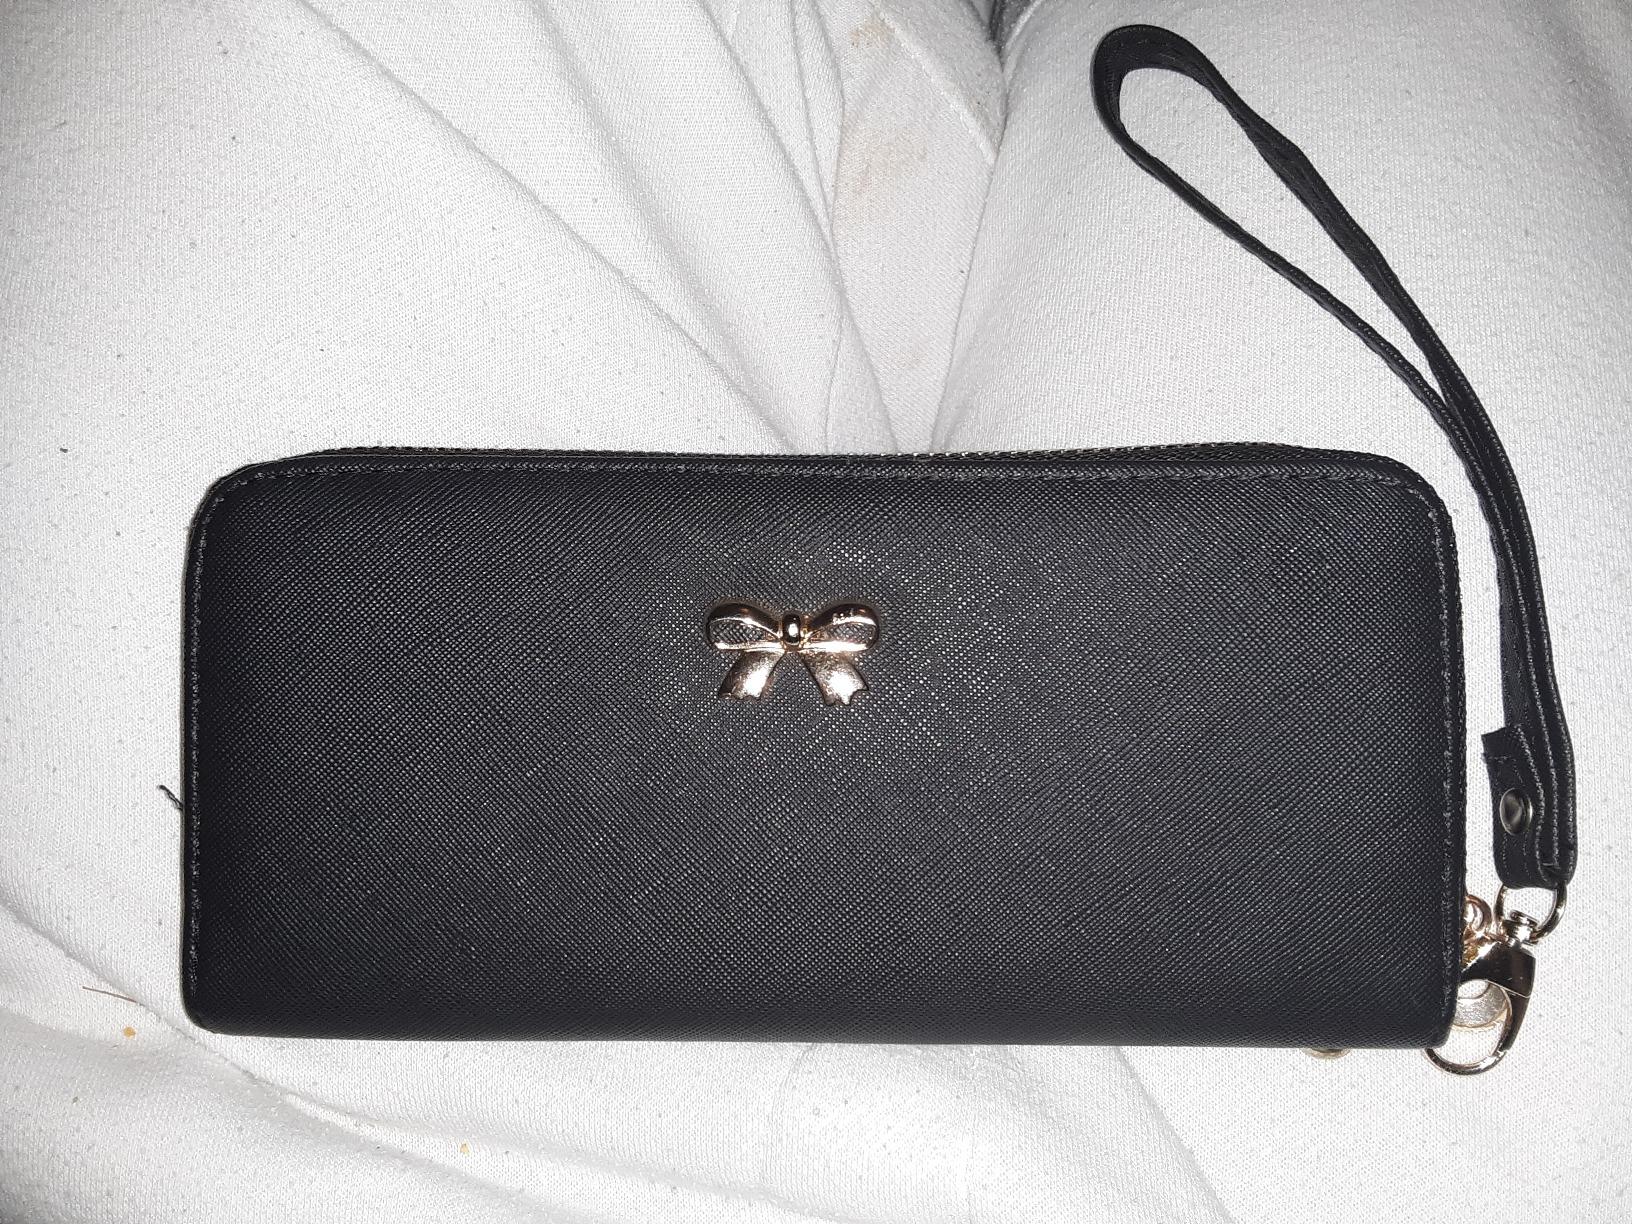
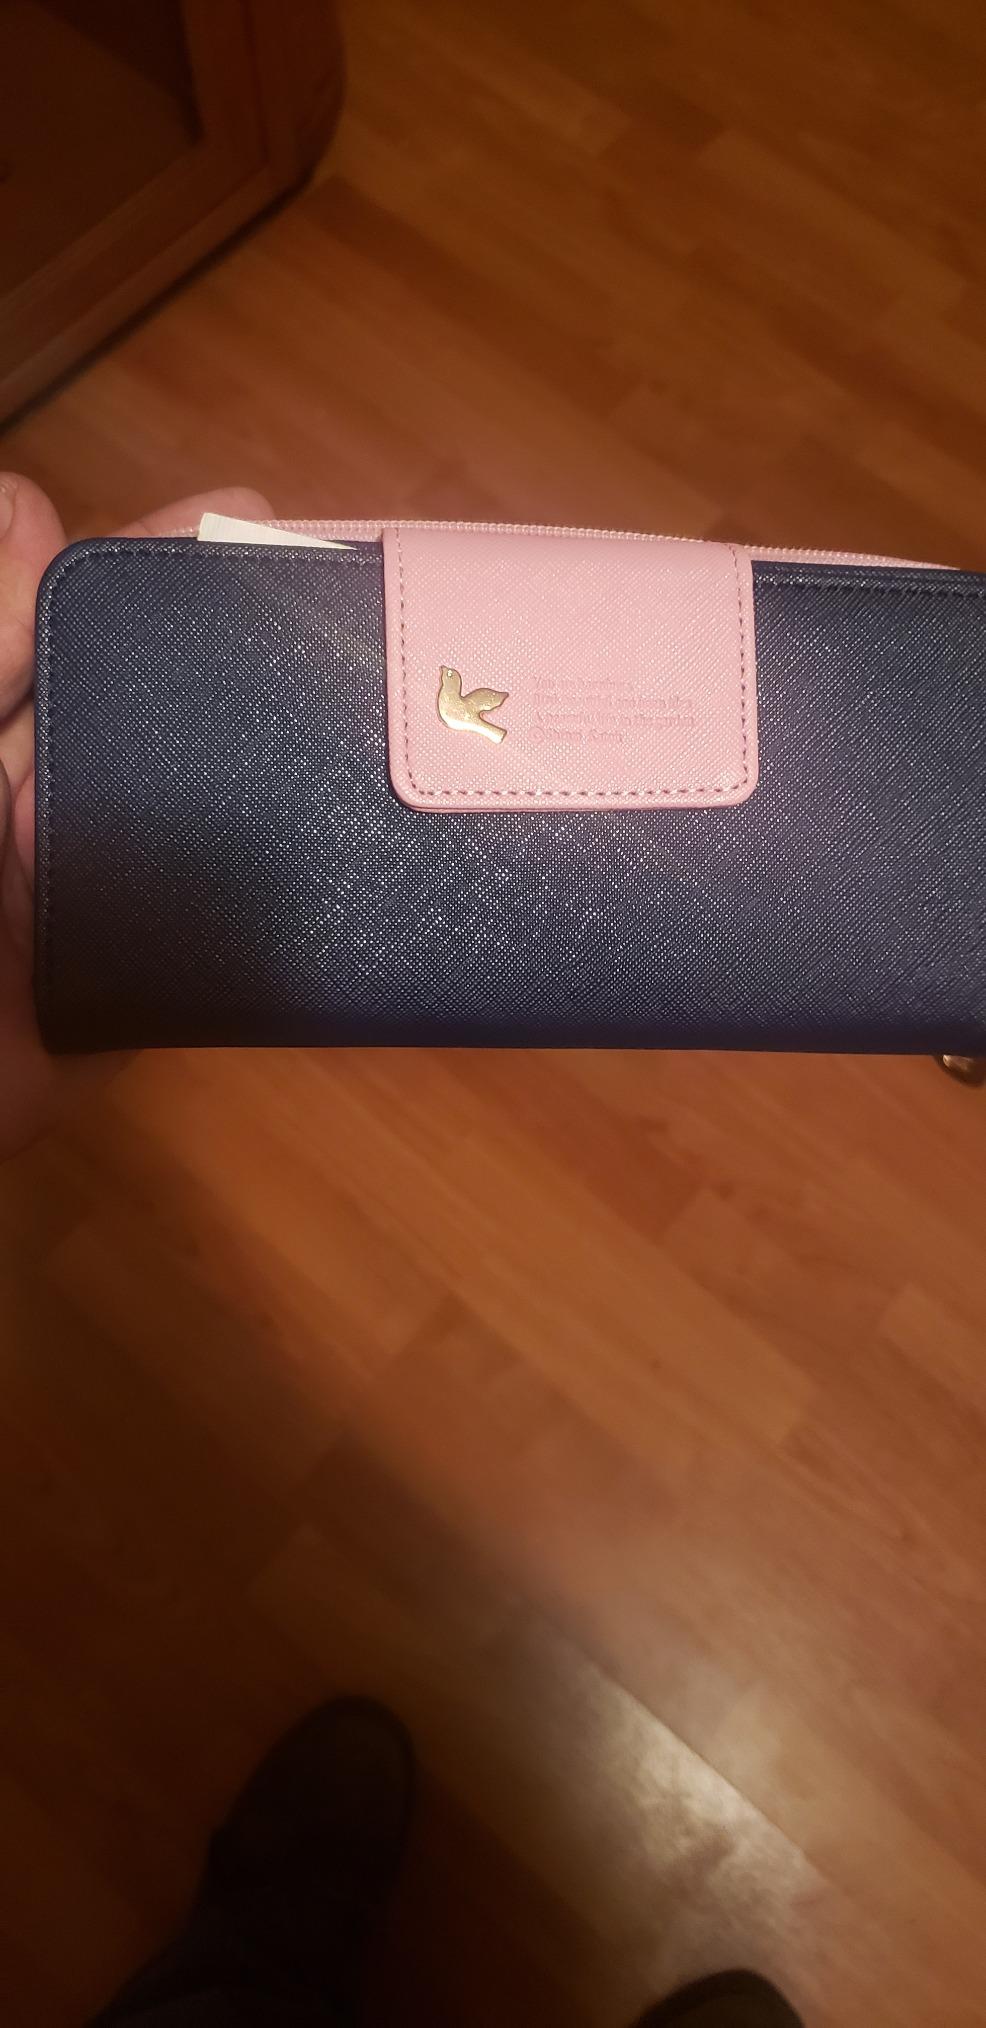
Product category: accessories_handbag
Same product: no